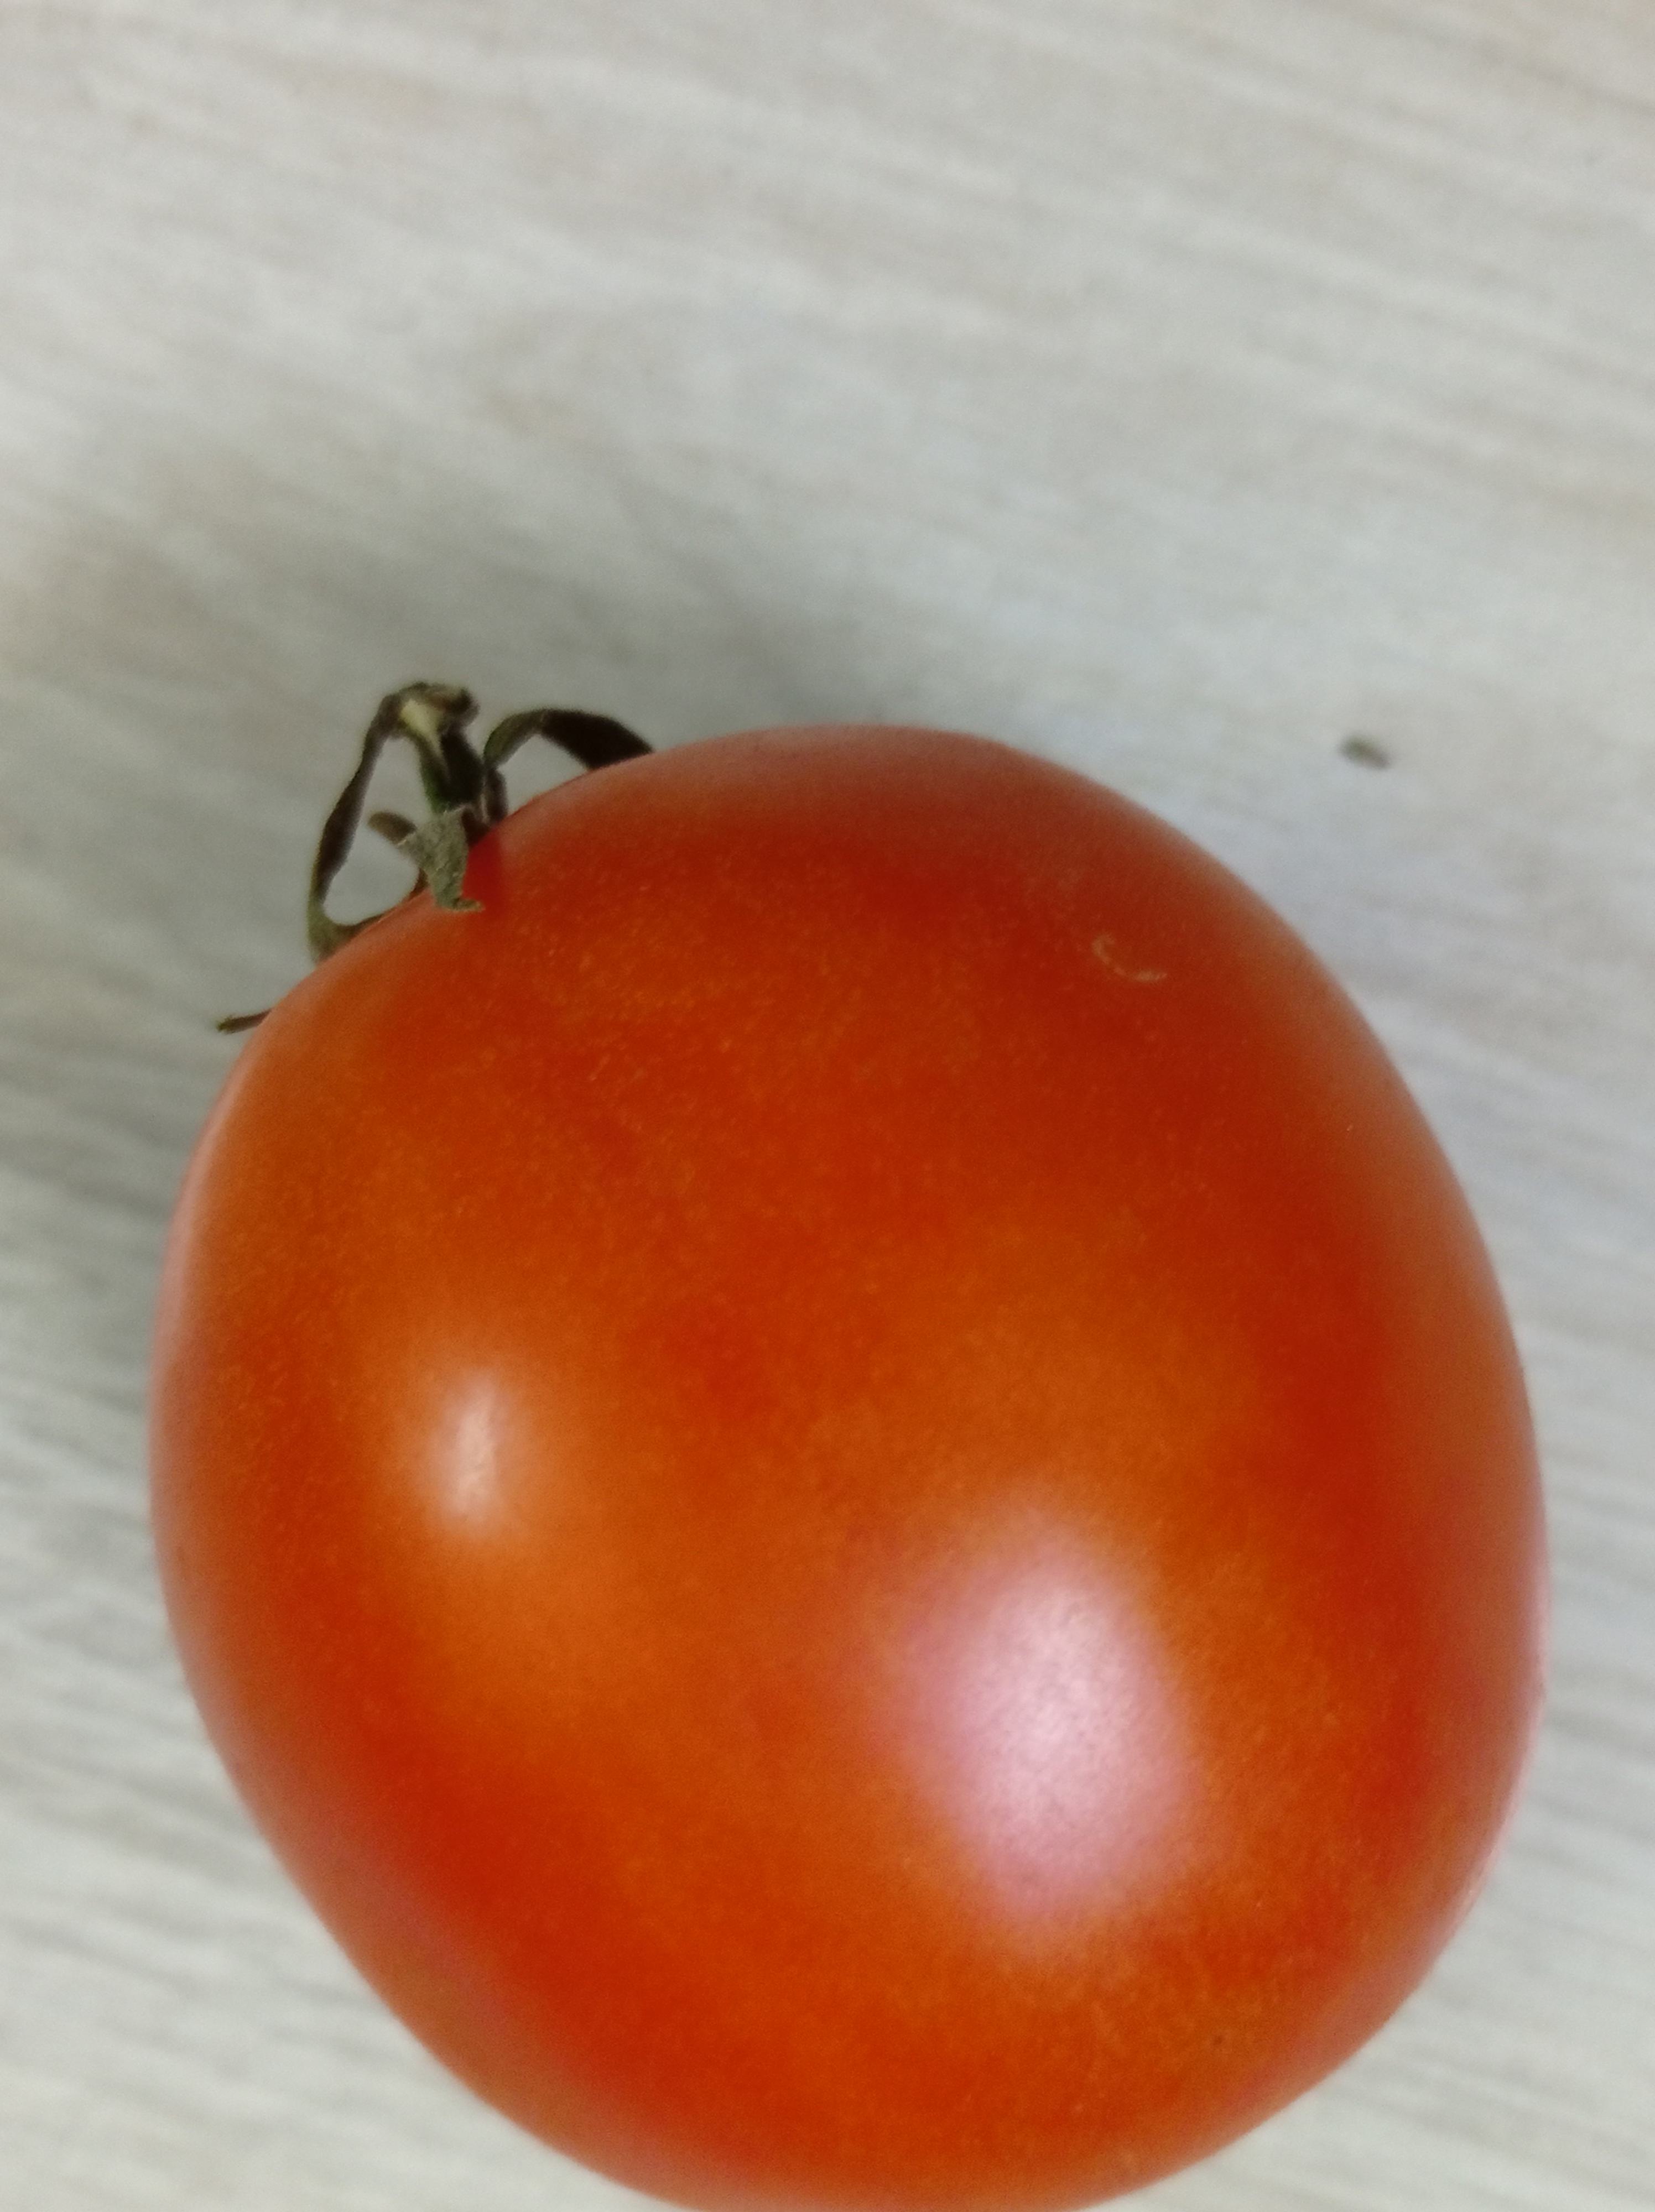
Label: Fresh